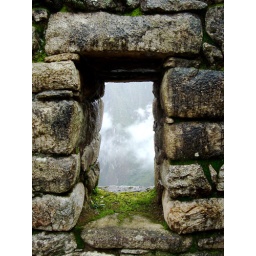
A window in what was a house at Machu Picchu.